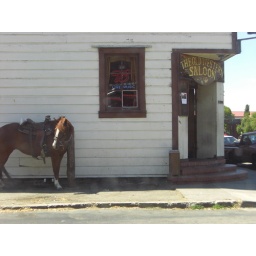
horse outside of a bar in Pt. Reyes